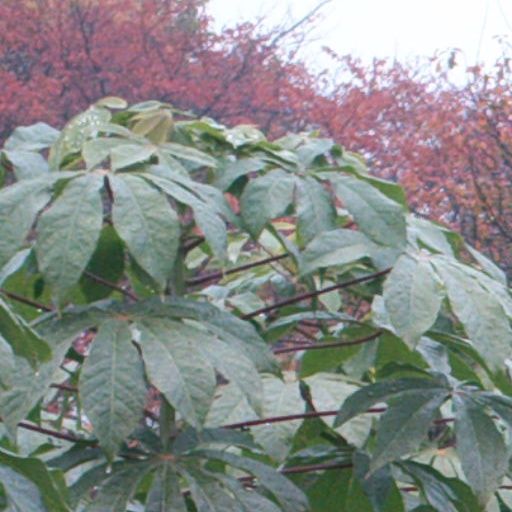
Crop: cassava